The One and Only Bob

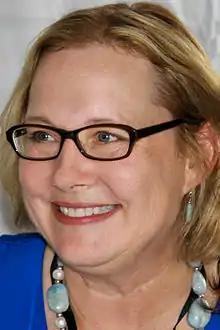
The book was written by Katherine Applegate

Julie Jesernik, writing for "School Library Journal", gave the book a starred review and wrote that "Bob’s story is delightfully heartfelt and adventurous. Castelao’s illustrations add additional beauty to the story." Mary Eisenhart of Common Sense Media gave the book 5 out of 5 stars, calling it a "compelling, ultimately uplifting tale, told by a snarky, formerly abused dog who's still confused about it all". Kirkus Reviews gave the book a starred review, praising the "wry doggy observations and attitude" of the main character.